About My Father

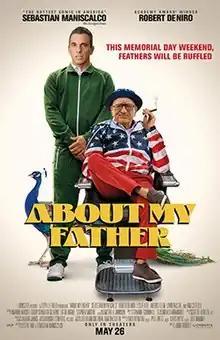
Theatrical release poster

About My Father is a 2023 American comedy film directed by Laura Terruso from a screenplay by Sebastian Maniscalco and Austen Earl. The film stars Maniscalco and is loosely based on his life and his relationship with his father, played by Robert De Niro. Leslie Bibb, Anders Holm, David Rasche, and Kim Cattrall co-star in supporting roles.